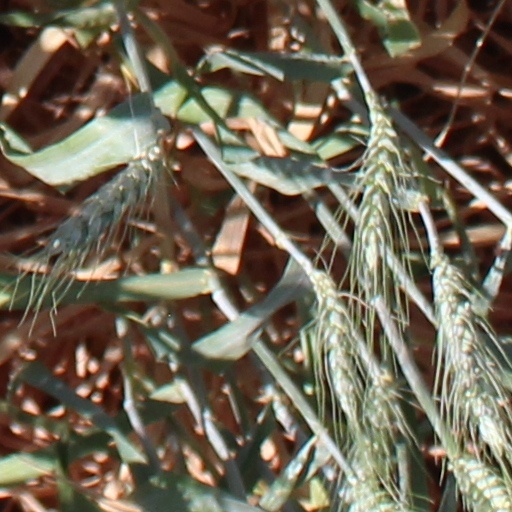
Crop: wheat